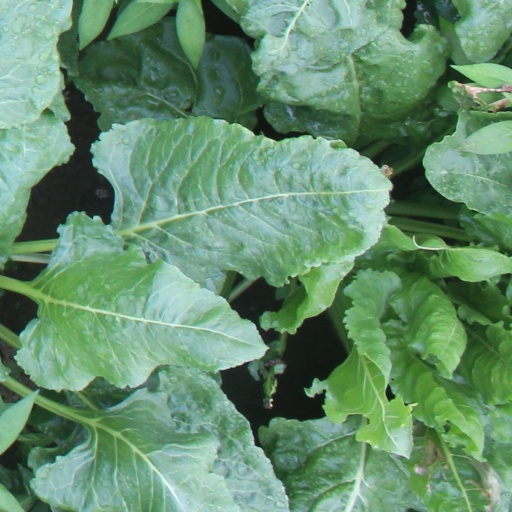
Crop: sugar beet